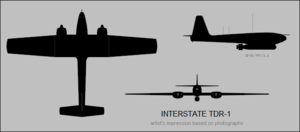
L'Interstate TDR est un des premiers avions sans pilote, qui fut mis au point par la société Interstate Aircraft durant la Seconde Guerre mondiale, au profit de la marine des États-Unis. Il était capable d'emporter une charge offensive de bombes ou une torpille. 2000 exemplaires avaient été commandés, mais seulement environ 200 ont été effectivement construits. Cet engin a servi durant la Guerre du Pacifique contre l'Empire du Japon, mais des problèmes de développement persistants affectèrent la mise au point. En outre, le succès d'opérations utilisant des armes plus conventionnelles a conduit à la décision d'annuler le programme en octobre 1944.